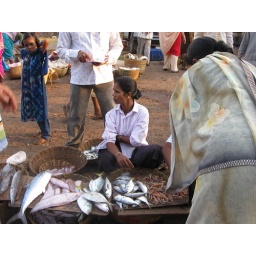
Once the fishing boats came in with the catch of the day, women spread the fish out and sold them.